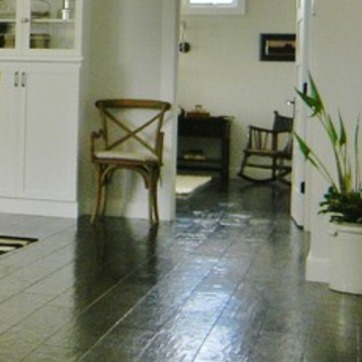
Material: carpet